Golden-crowned tanager

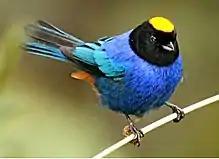
Acanama Reserve - Ecuador

It is found in Colombia, Ecuador, Peru, and Venezuela. Its natural habitat is subtropical or tropical moist montane forests.